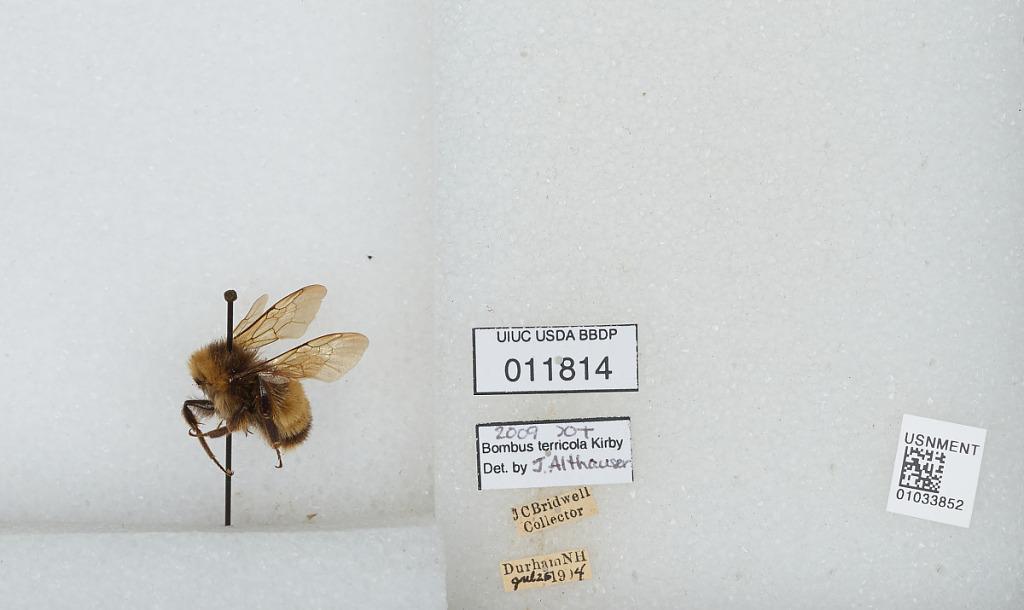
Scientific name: Bombus (Bombus) terricola Kirby
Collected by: J. Bridwell
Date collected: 1914-7-26
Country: United States
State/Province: New Hampshire
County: Strafford
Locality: Durham
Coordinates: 43.1339, -70.9264
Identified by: Althause, J.